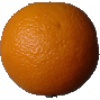
Label: Orange 1